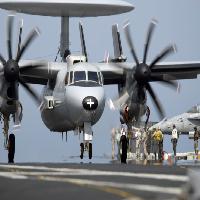
Weather: cloudy or overcast